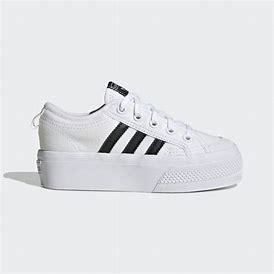
Brand: Adidas
Model: Nizza Platform